Andrea Marcolongo

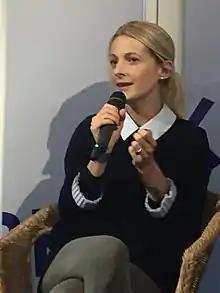
in 2018

Andrea Marcolongo (born in Crema, Lombardy on 17 January 1987) is an Italian writer.